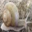
Label: snail